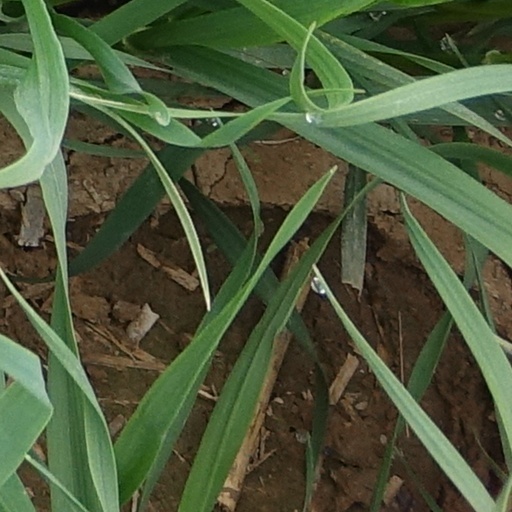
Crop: wheat